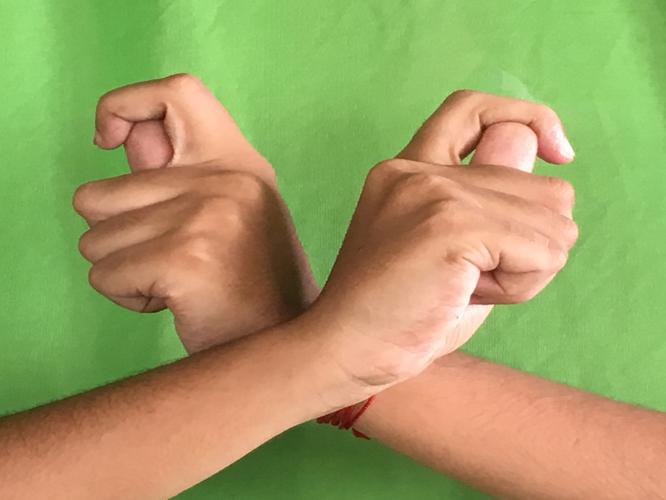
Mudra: Berunda
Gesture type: double_hand